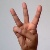
The image shows a hand gesture representing the letter 'W' in Indian Sign Language.